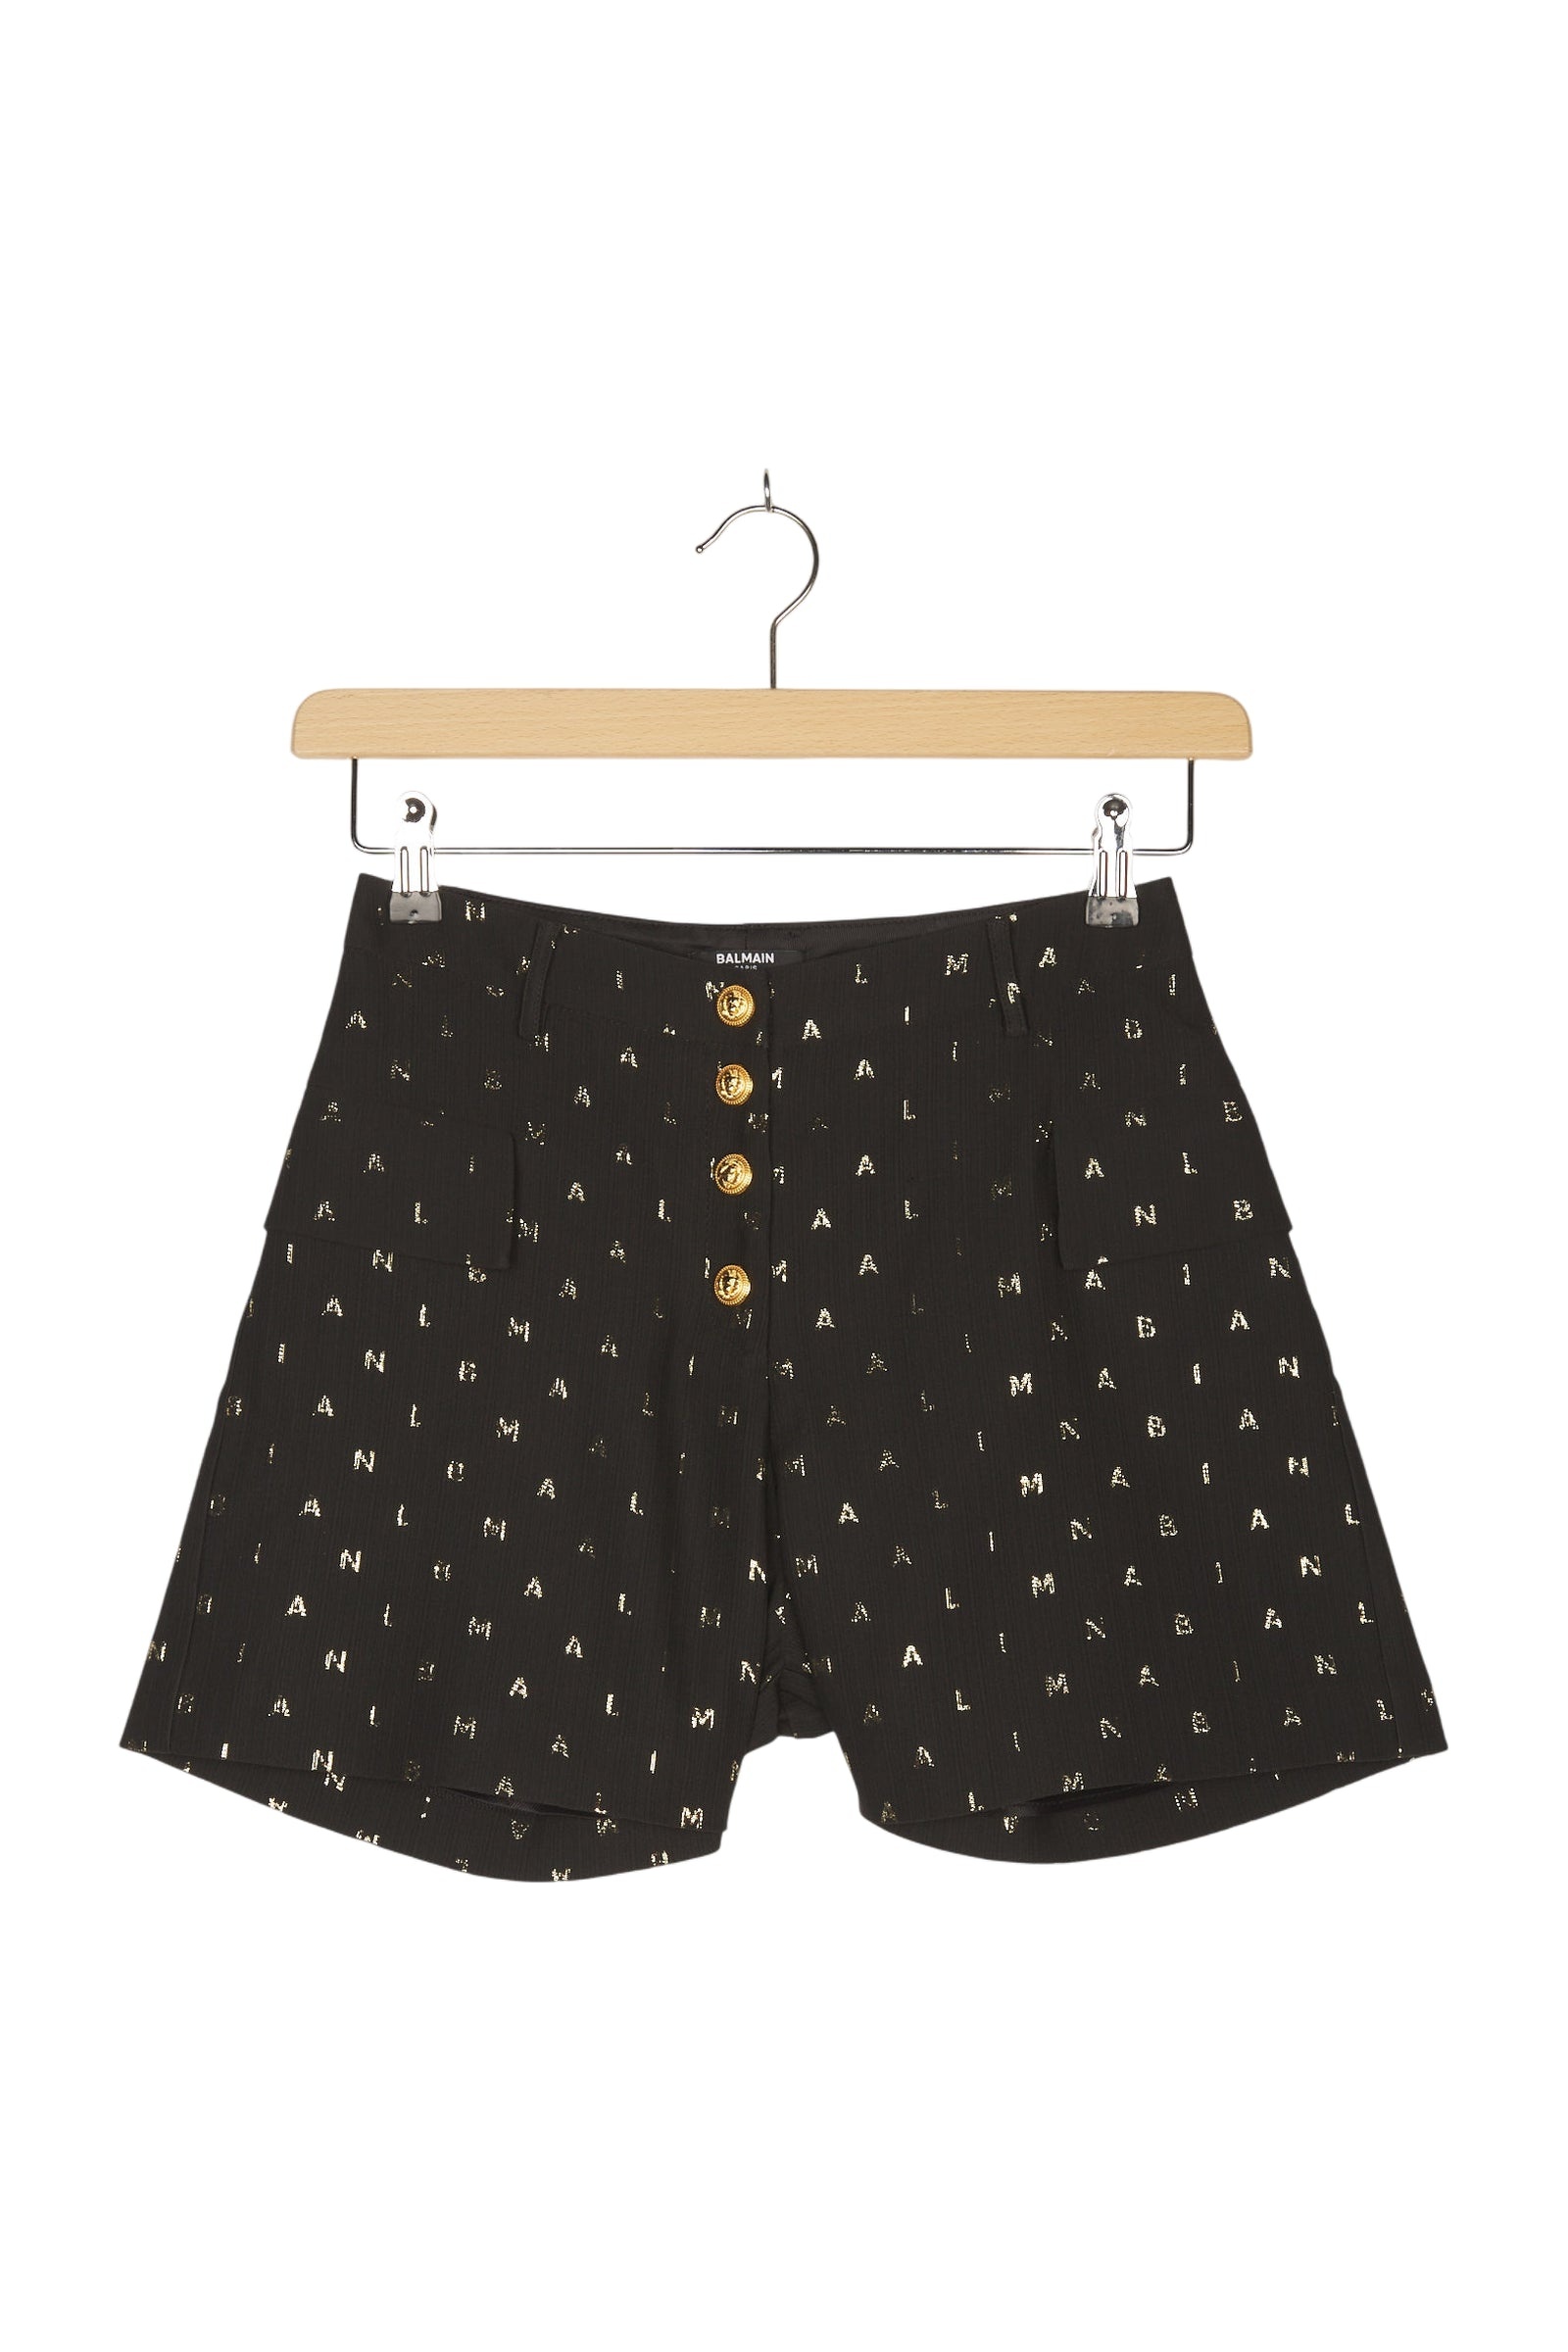
Balmain Shorts Kurze Hose 152
Brand: Reverse.supply
Category: Apparel & Accessories > Clothing > Shorts > Short Trousers